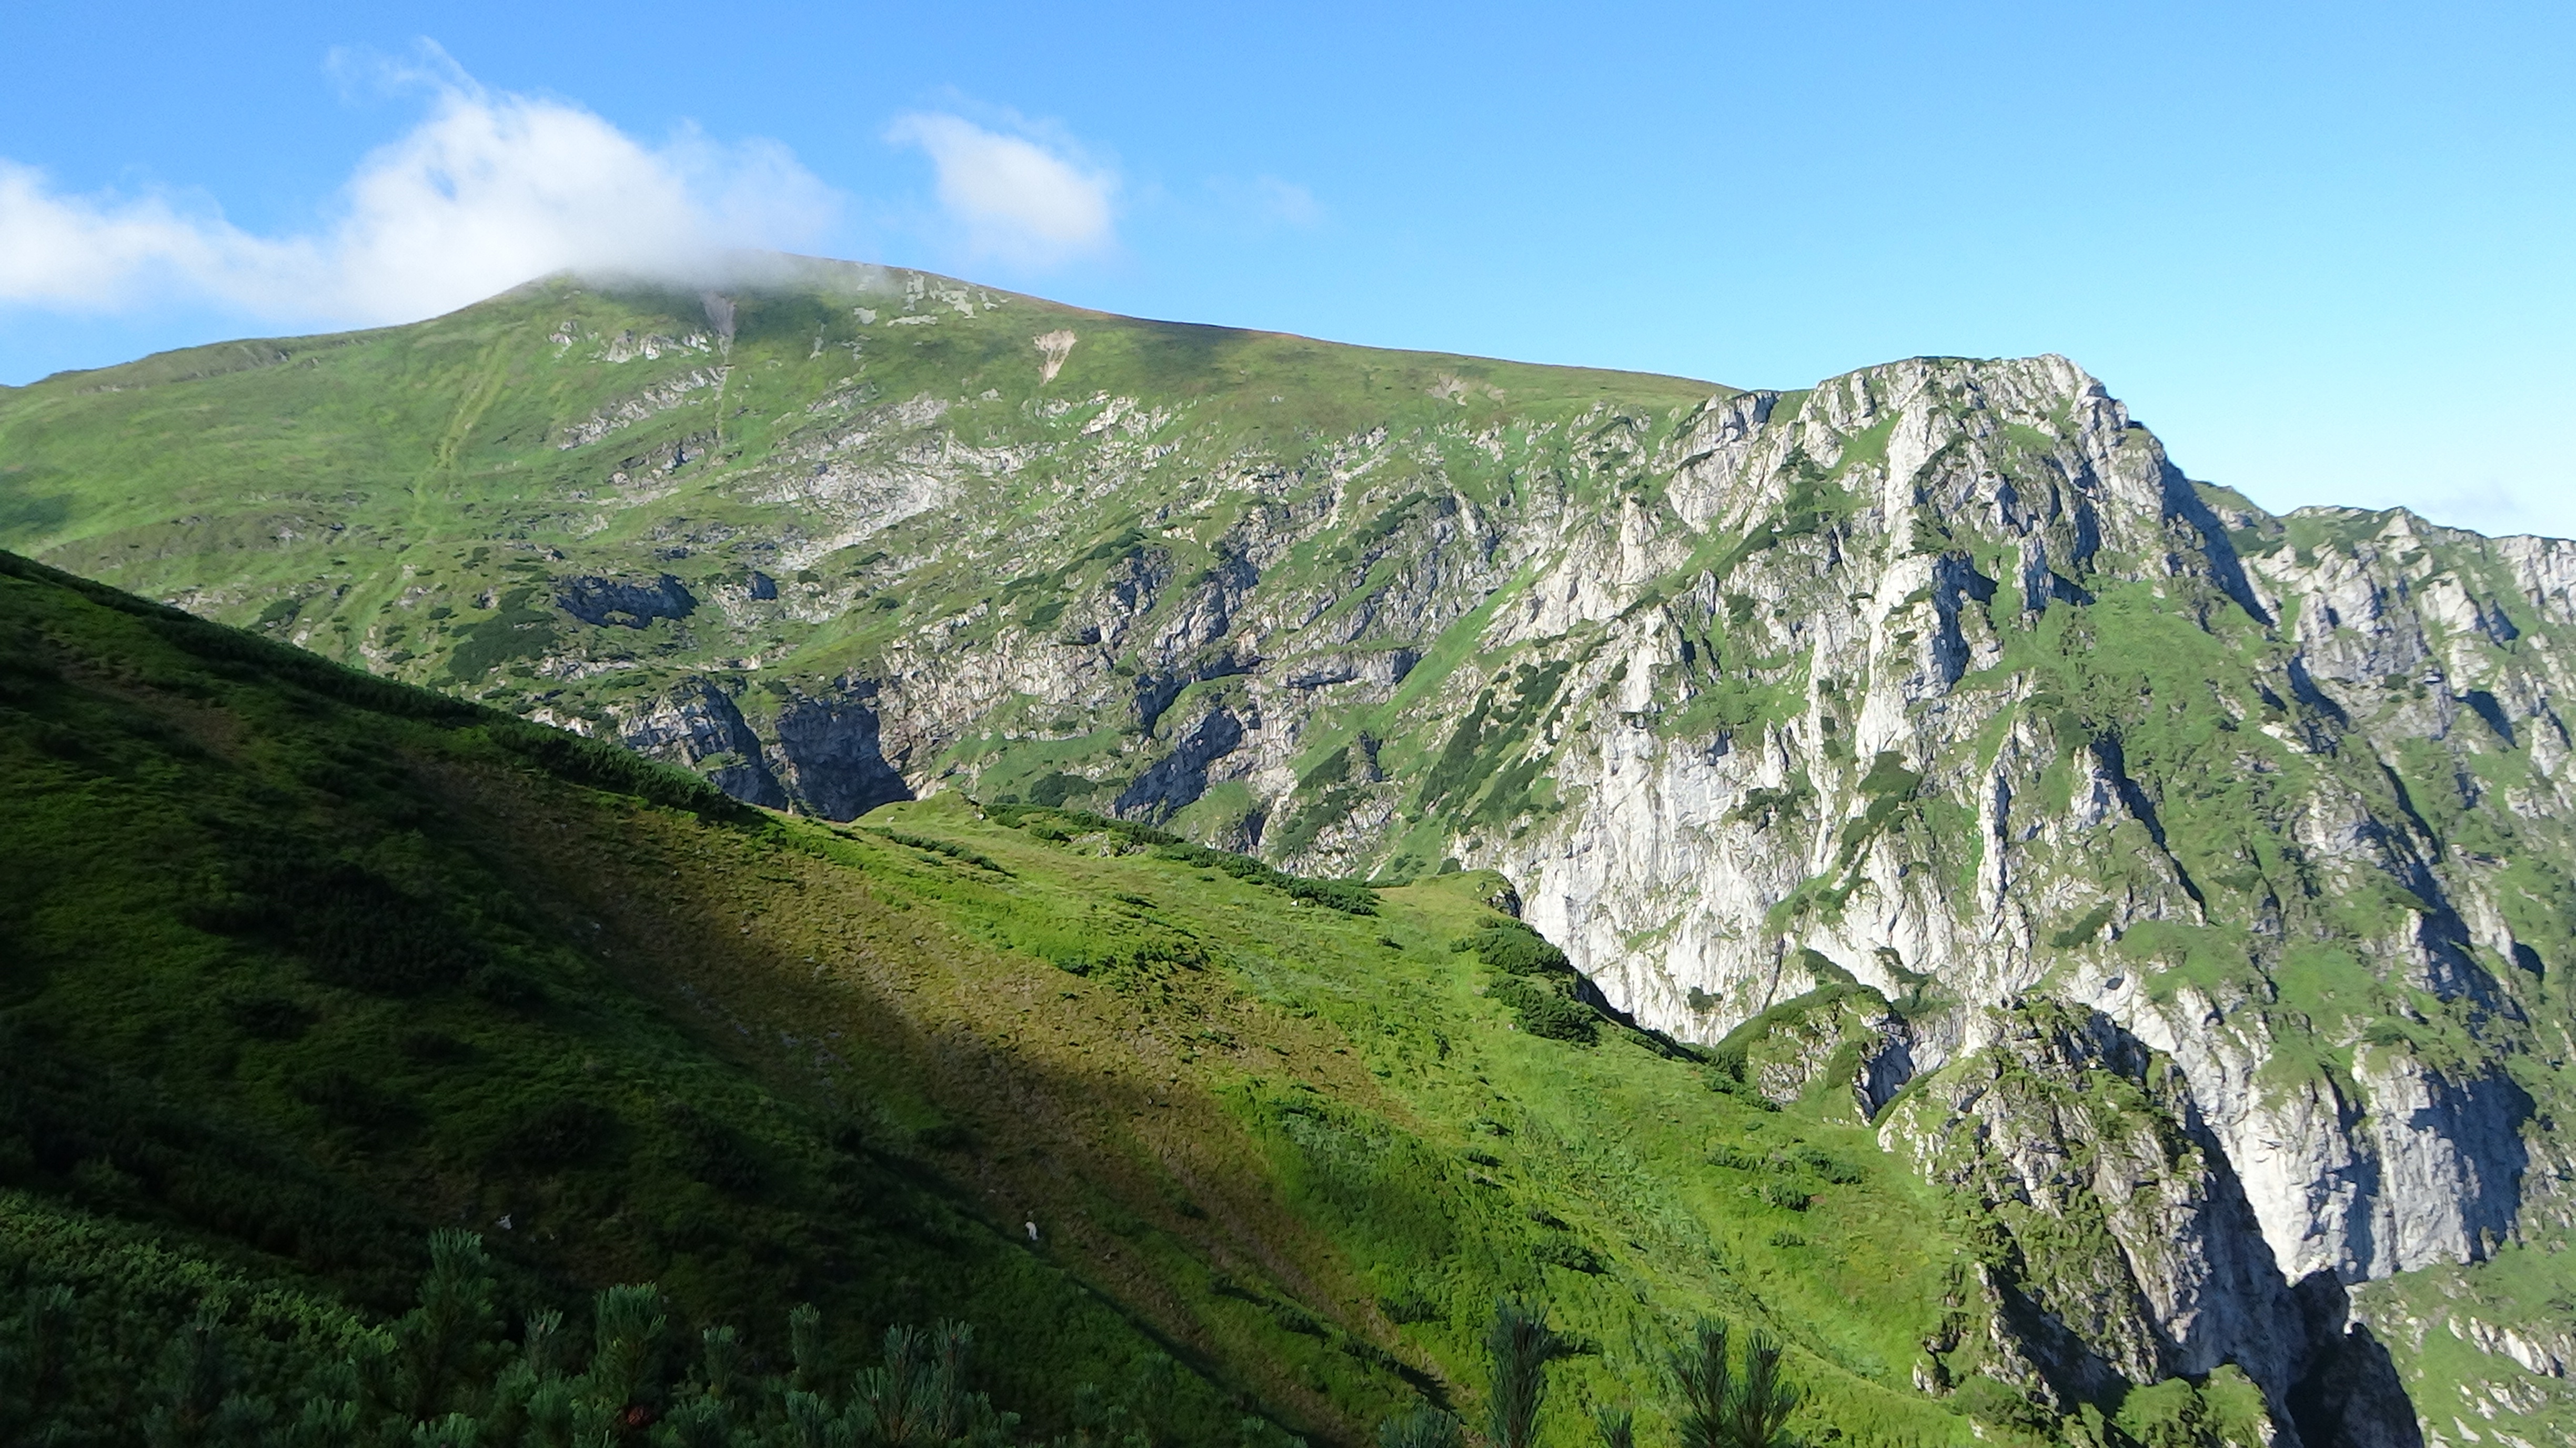
landscape, walking, mountain, trail, valley, mountain range, cliff, fjord, highland, terrain, ridge, massif, mountains, alps, poland, ravine, plateau, fell, cirque, tatry, moraine, tops, landform, tarn, the high tatras, mountain pass, hill station, geographical feature, mountainous landforms